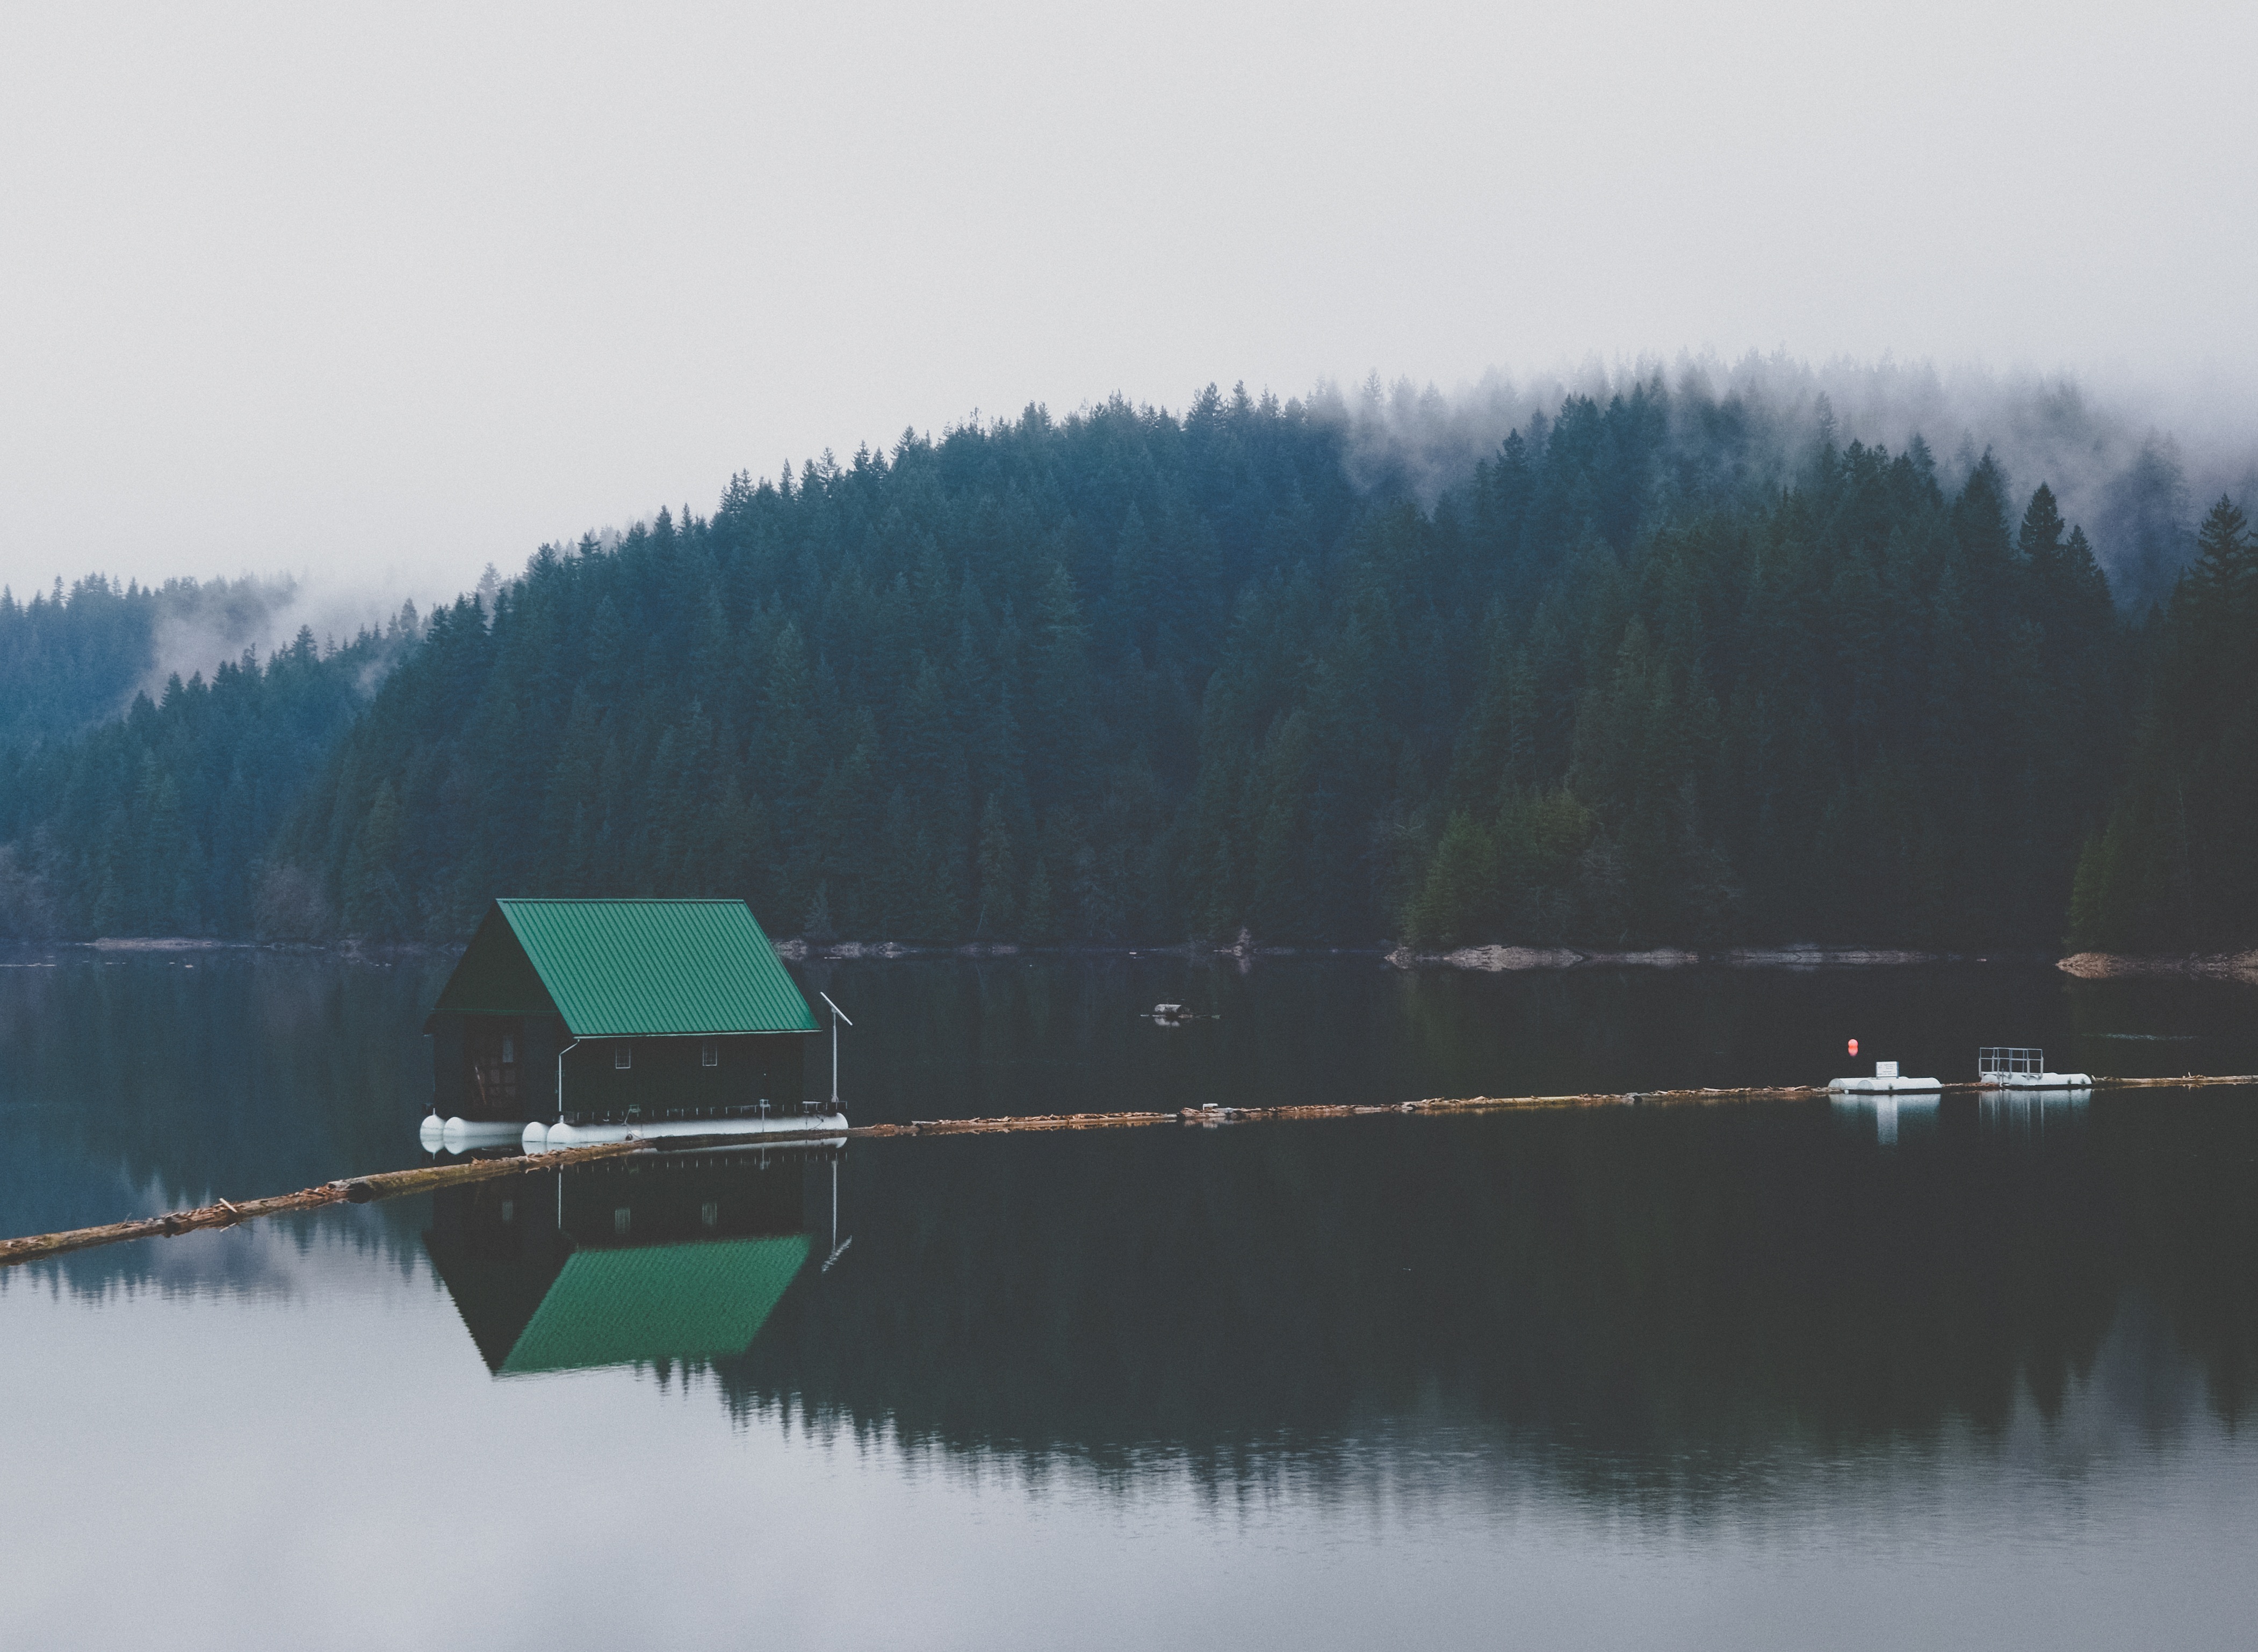
water, forest, mountain, cold, dock, fog, mist, bridge, house, morning, lake, river, wild, reflection, weather, reservoir, waterway, northwest, woods, mountains, pacific, loch, fishery, atmospheric phenomenon